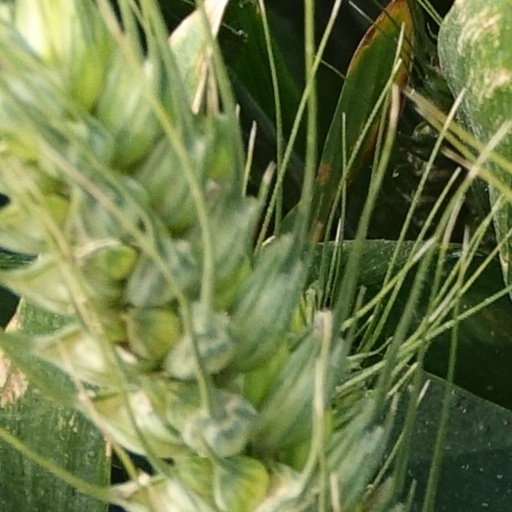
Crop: wheat